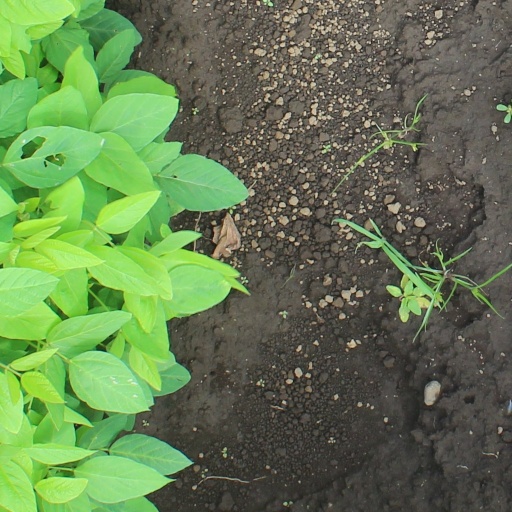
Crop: soybean